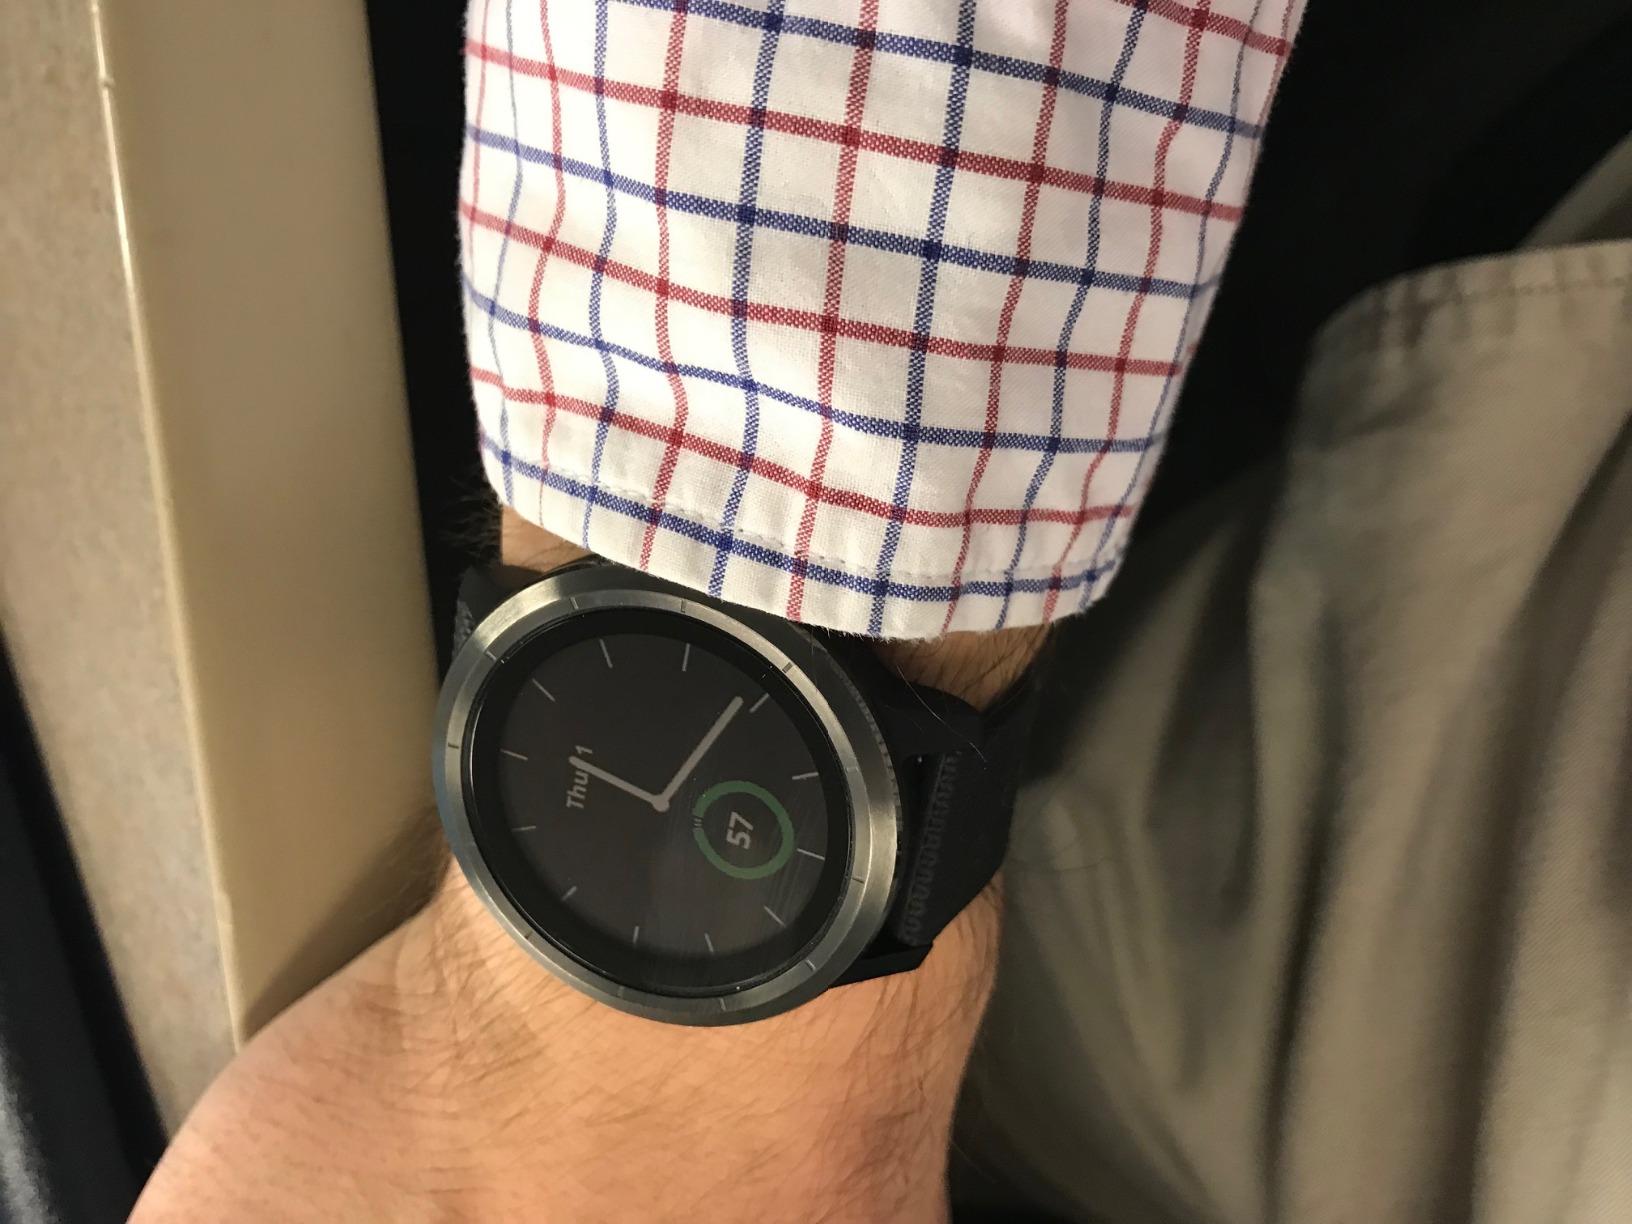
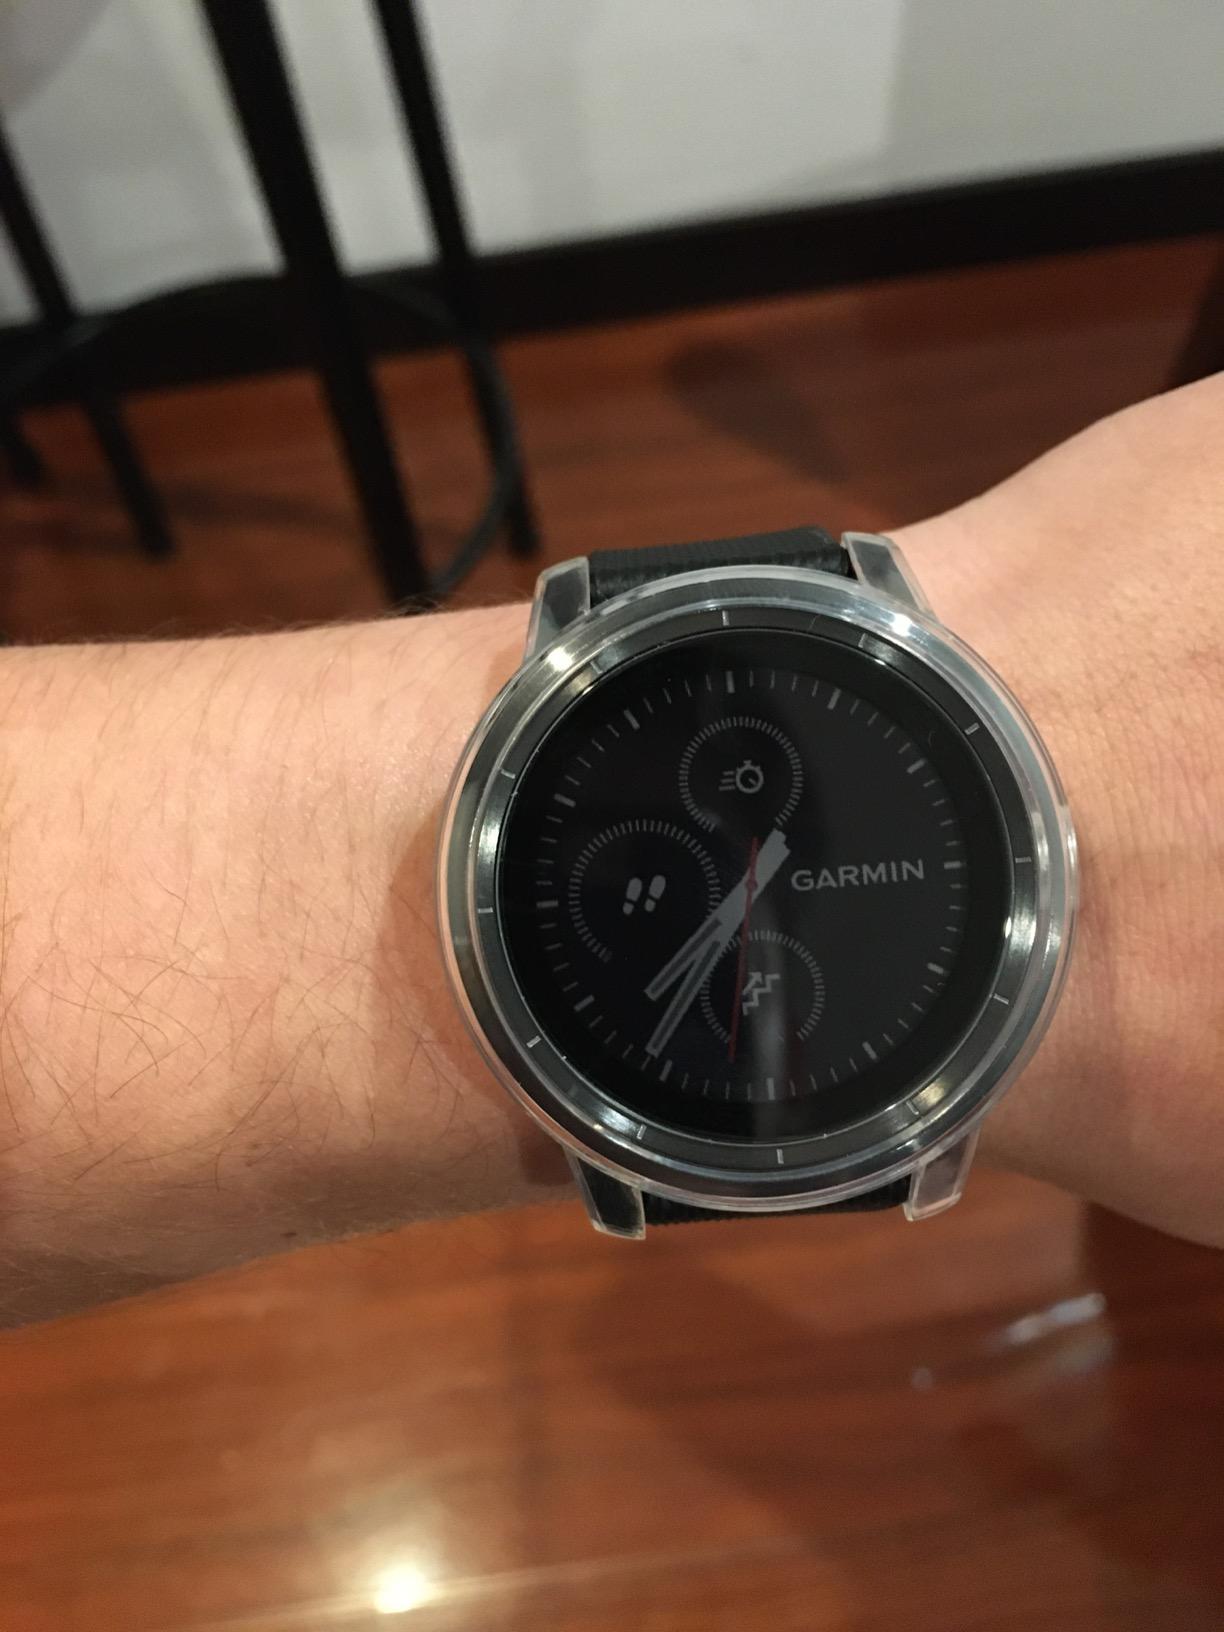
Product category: smartwatch
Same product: yes